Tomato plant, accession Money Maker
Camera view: horizontal (90 deg, fisheye); turntable rotation: 300 degrees
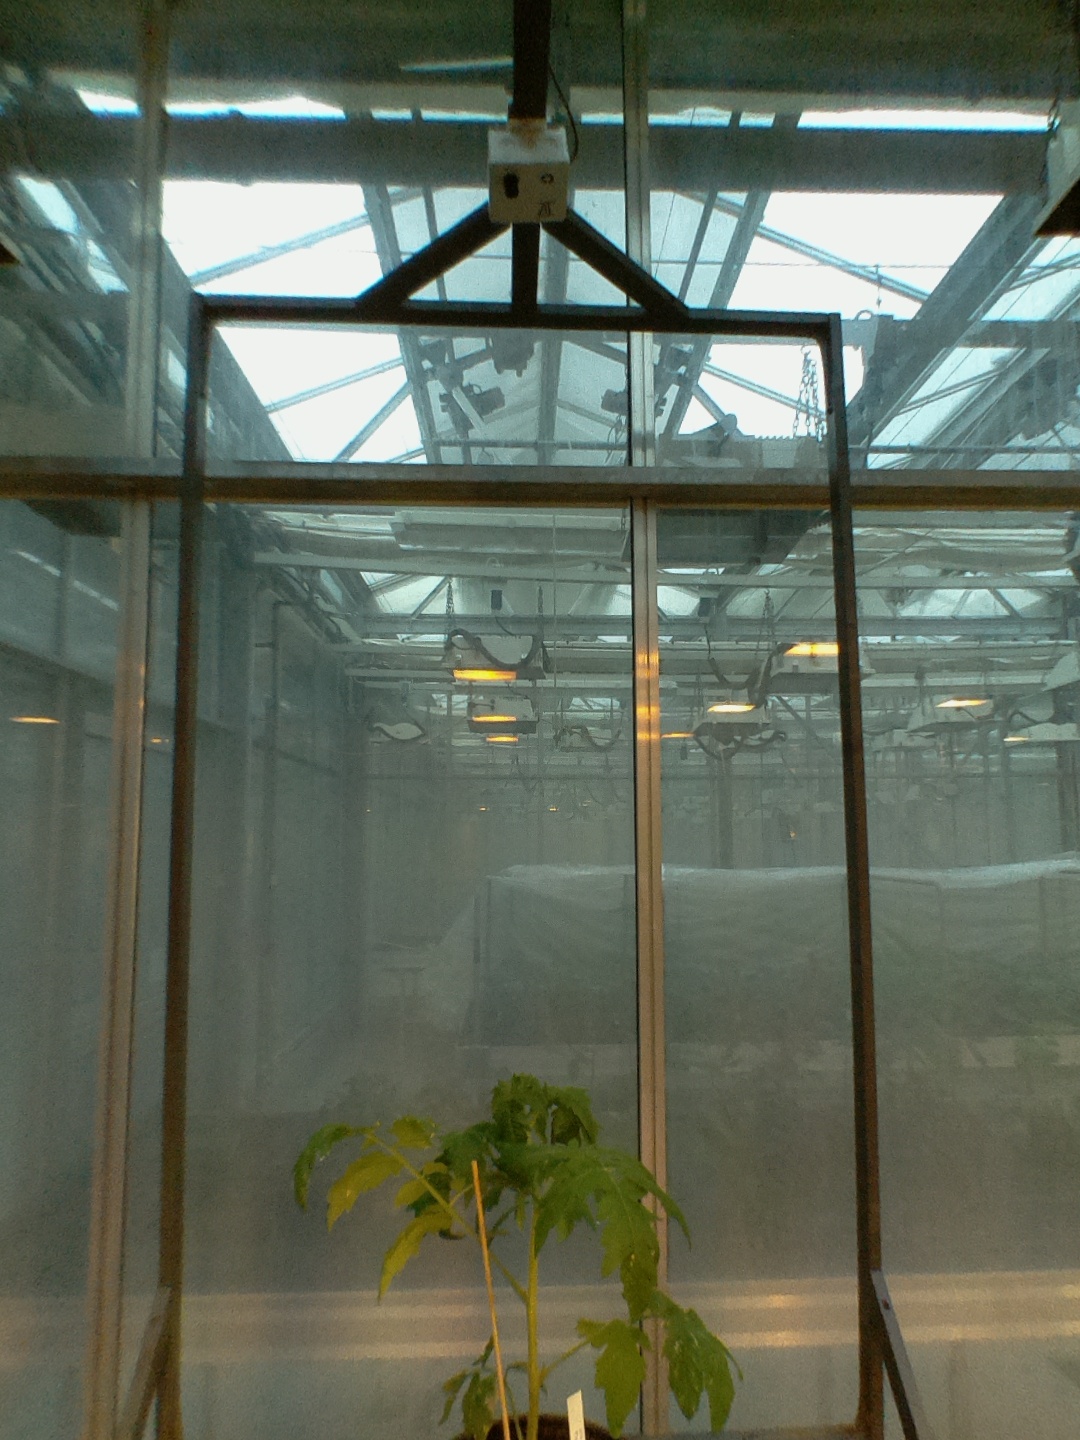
BBCH growth stage 13: 6 of true leaves visible